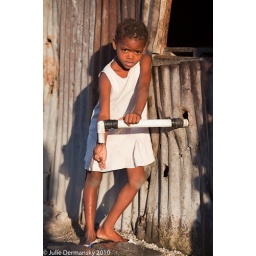
Girl with her hand under running water